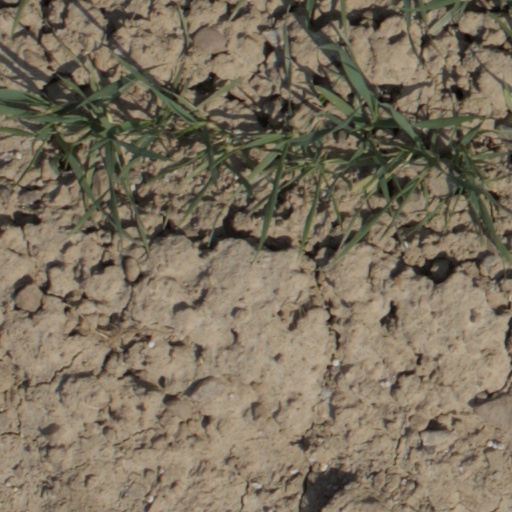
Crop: wheat